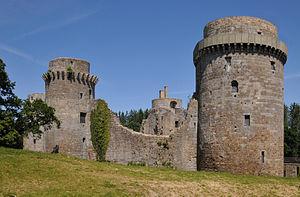
Plédéliac [pledeljak] est une commune française située dans le département des Côtes-d'Armor en région Bretagne.